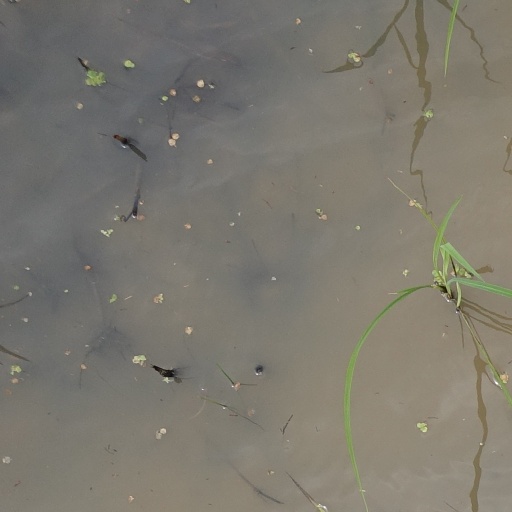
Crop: rice